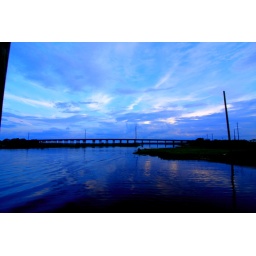
State Road 46 bridge over the St. John's river (Jolly Gators). Looking SE at sunset.